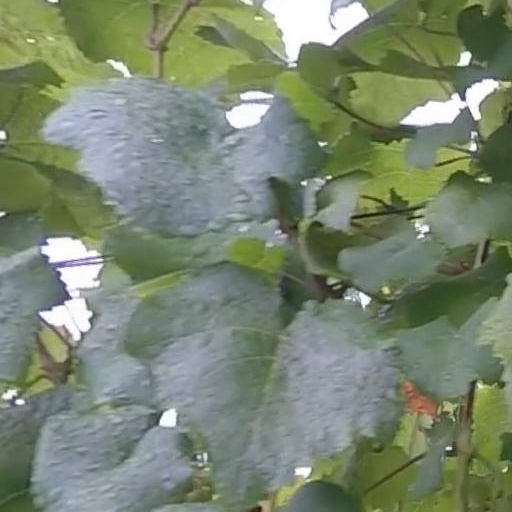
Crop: grape